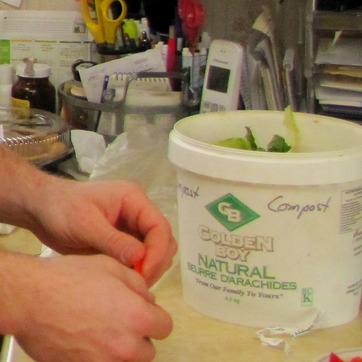
Material: plastic